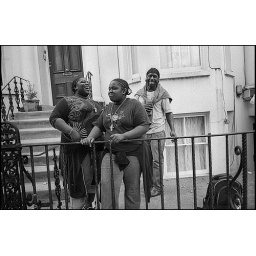
The woman on the left kinda reminds me of Frank's black American washerwoman sitting in the field, ecstatic in the sunset.